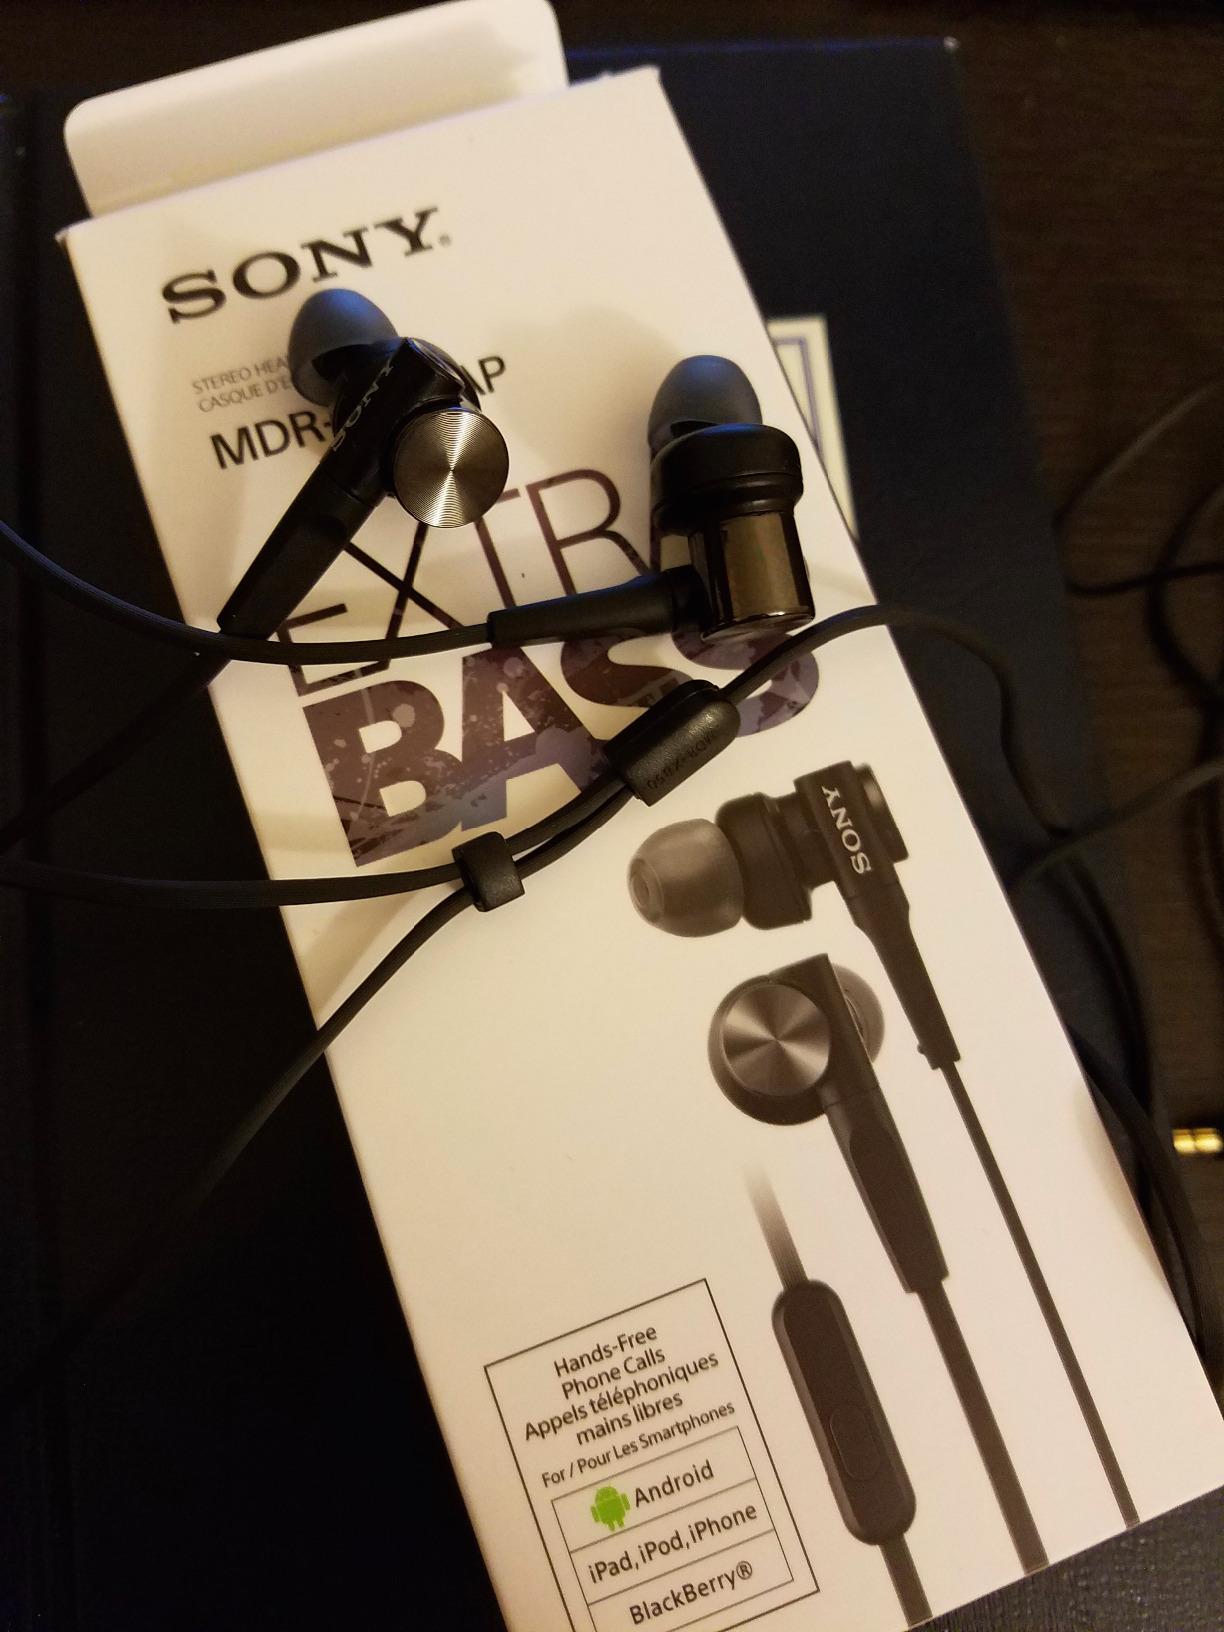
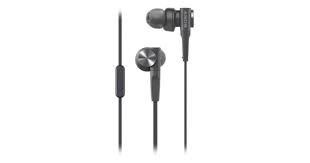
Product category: headphones
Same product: yes